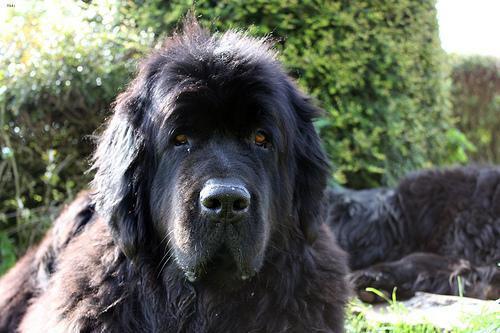
newfoundland